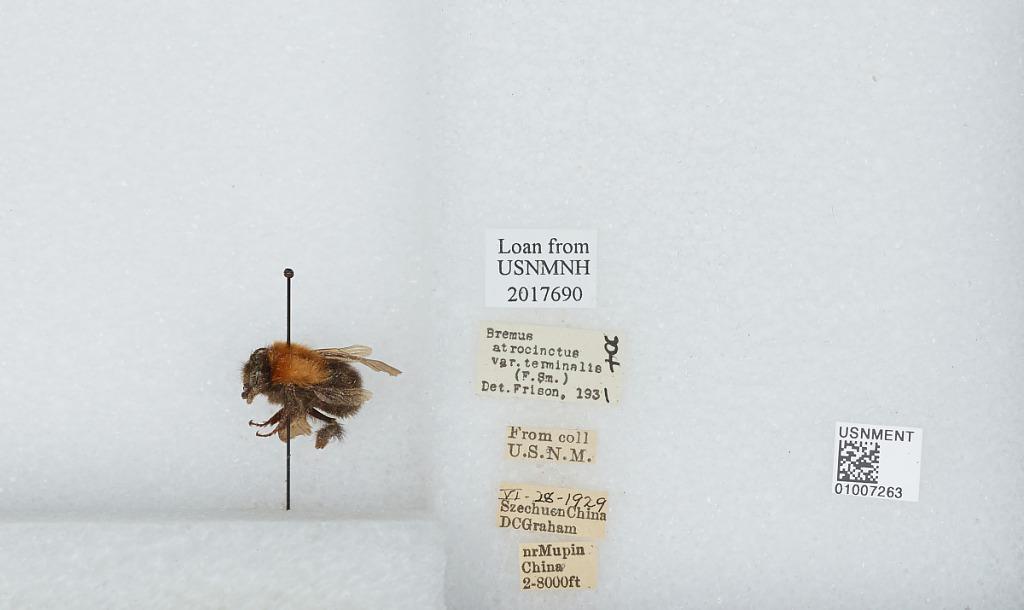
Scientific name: Bombus (Festivobombus) festivus Smith
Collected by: D. Graham
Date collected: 1929-6-28
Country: China
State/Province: Sichuan
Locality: near Muping (formerly Mupin)
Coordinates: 30.3692, 102.814
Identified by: Frison